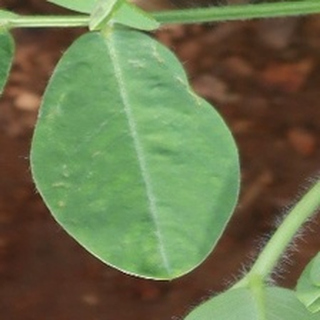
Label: healthy_groundnut